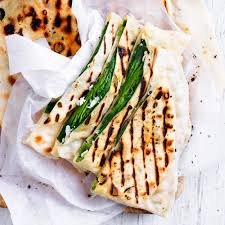
Yemek: gozleme